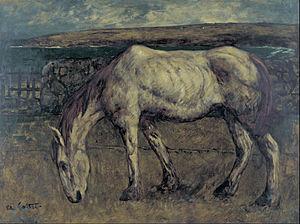
La vieillesse du cheval est le temps du déclin physique et mental du cheval, qui empêche généralement son utilisation pour la plupart des activités équestres. L'âge est différent selon les races et l'utilisation passée, la vieillesse survenant plus rapidement chez les chevaux de sport du type Pur-sang que chez les poneys rustiques. Les signes de vieillesse chez le cheval incluent l'usure bien visible de la denture, le blanchiment de certaines zones de la tête, le creusement du dos et des raideurs dans la locomotion. L'animal devient aussi plus sensible au passage des saisons.